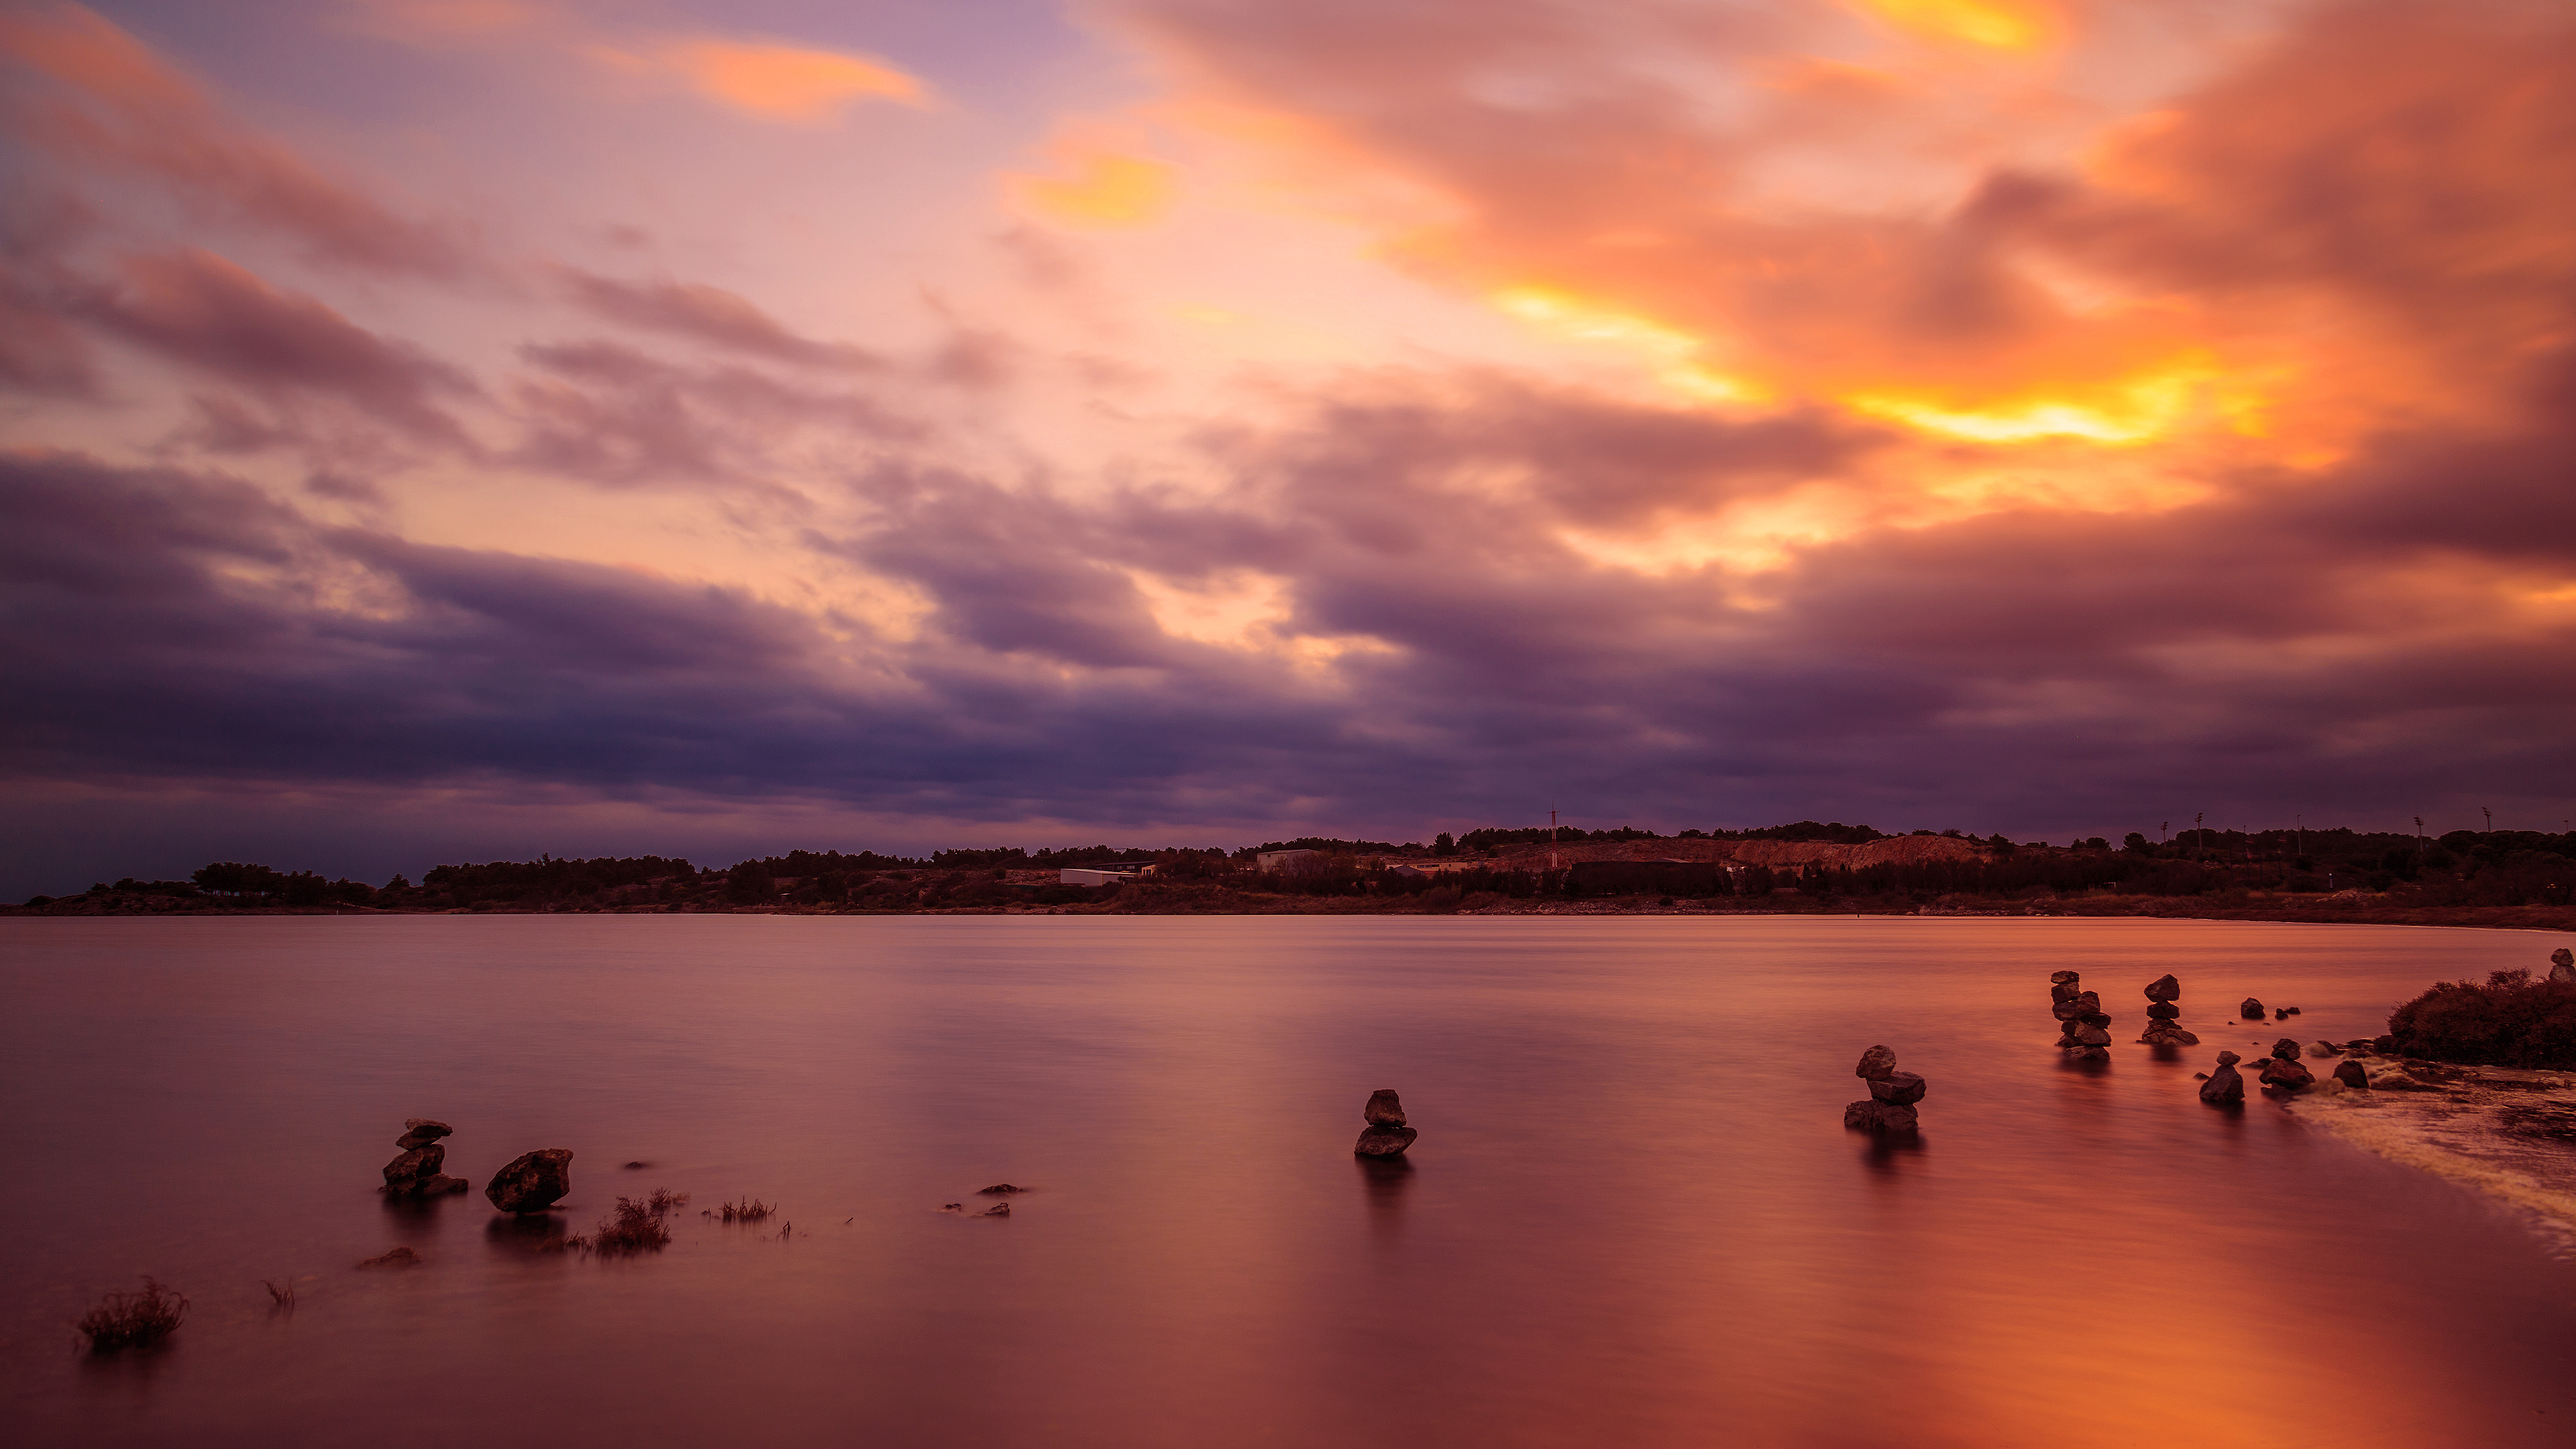
sea, nature, horizon, cloud, sky, sun, sunrise, sunset, sunlight, morning, lake, dawn, river, dusk, evening, reflection, loch, afterglow, meteorological phenomenon, atmospheric phenomenon